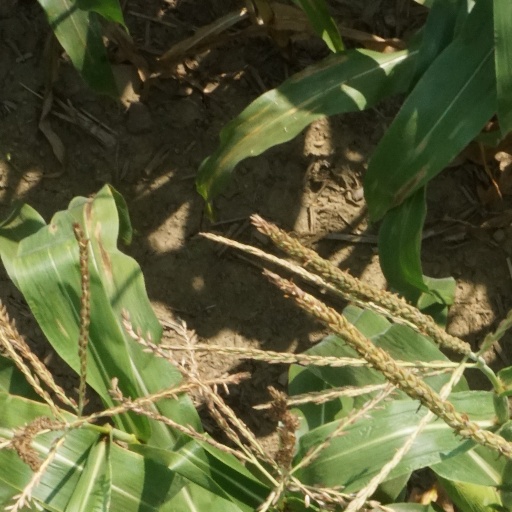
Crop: maize; corn